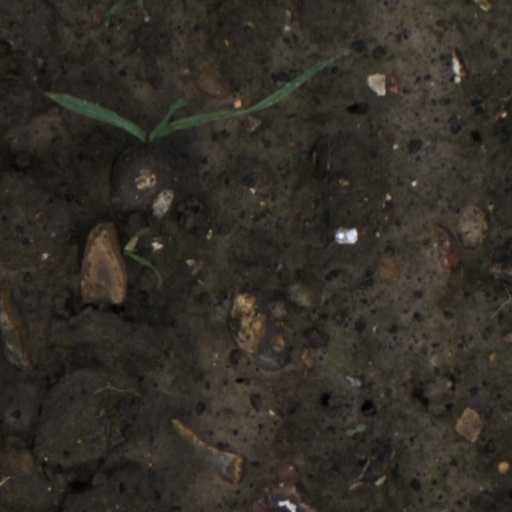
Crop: wheat